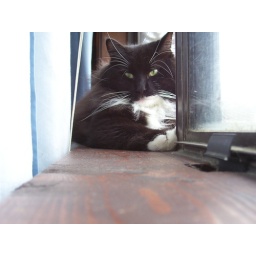
How much is that kitty in the window